David Warner (cricketer)

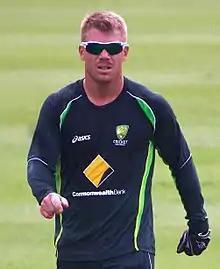
Warner in 2014

David Andrew Warner (born 27 October 1986) is an Australian former international cricketer, captain of Big Bash League team Sydney Thunder and captain of Pakistan Super League team Karachi Kings. A left-handed opening batter, Warner was the first Australian cricketer in 132 years to be selected for the national team in any format without experience in first-class cricket. Warner is widely regarded as one of the best opening batsmen of his generation. He captained Australia in ODIs and T20Is and served as a vice-captain across formats before his suspension and played his domestic cricket for New South Wales. Warner was a prominent member of the victorious Australian squad of the 2015 Cricket World Cup, the 2021 T20 World Cup, where he was the "Player of the Tournament", the 2021–2023 ICC World Test Championship, and the 2023 ICC Cricket World Cup. Warner also guided Sunrisers Hyderabad, an IPL franchise based out of Hyderabad, to their first and only IPL title, becoming the third Australian captain after Adam Gilchrist and Shane Warne to do so. Warner holds the record of the most international centuries as an opening batsman across all international formats. He also has the record of second most 150 + scores in One Day Internationals. He is the only player to be awarded Player of The Match in his 100th games across all formats.